German frigate Rheinland-Pfalz (F209)

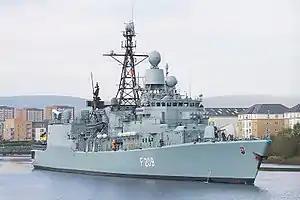
"Rheinland-Pfalz" in Glasgow, 2011

"Rheinland-Pfalz" took part in exercises and manoeuvrers in 2011, and in February that year sailed to the Libyan coast to assist in the evacuation of German citizens caught up in the Libyan Civil War. On 5 March 2011 "Rheinland-Pfalz" entered the Tunisian port of Gabès, along with the "Brandenburg" and the replenishment ship "Berlin", embarking several hundred Egyptian refugees and transporting them to Alexandria.